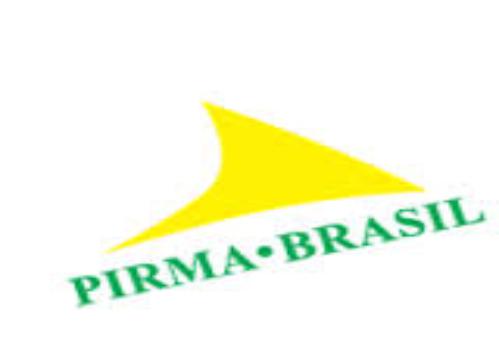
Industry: Clothes